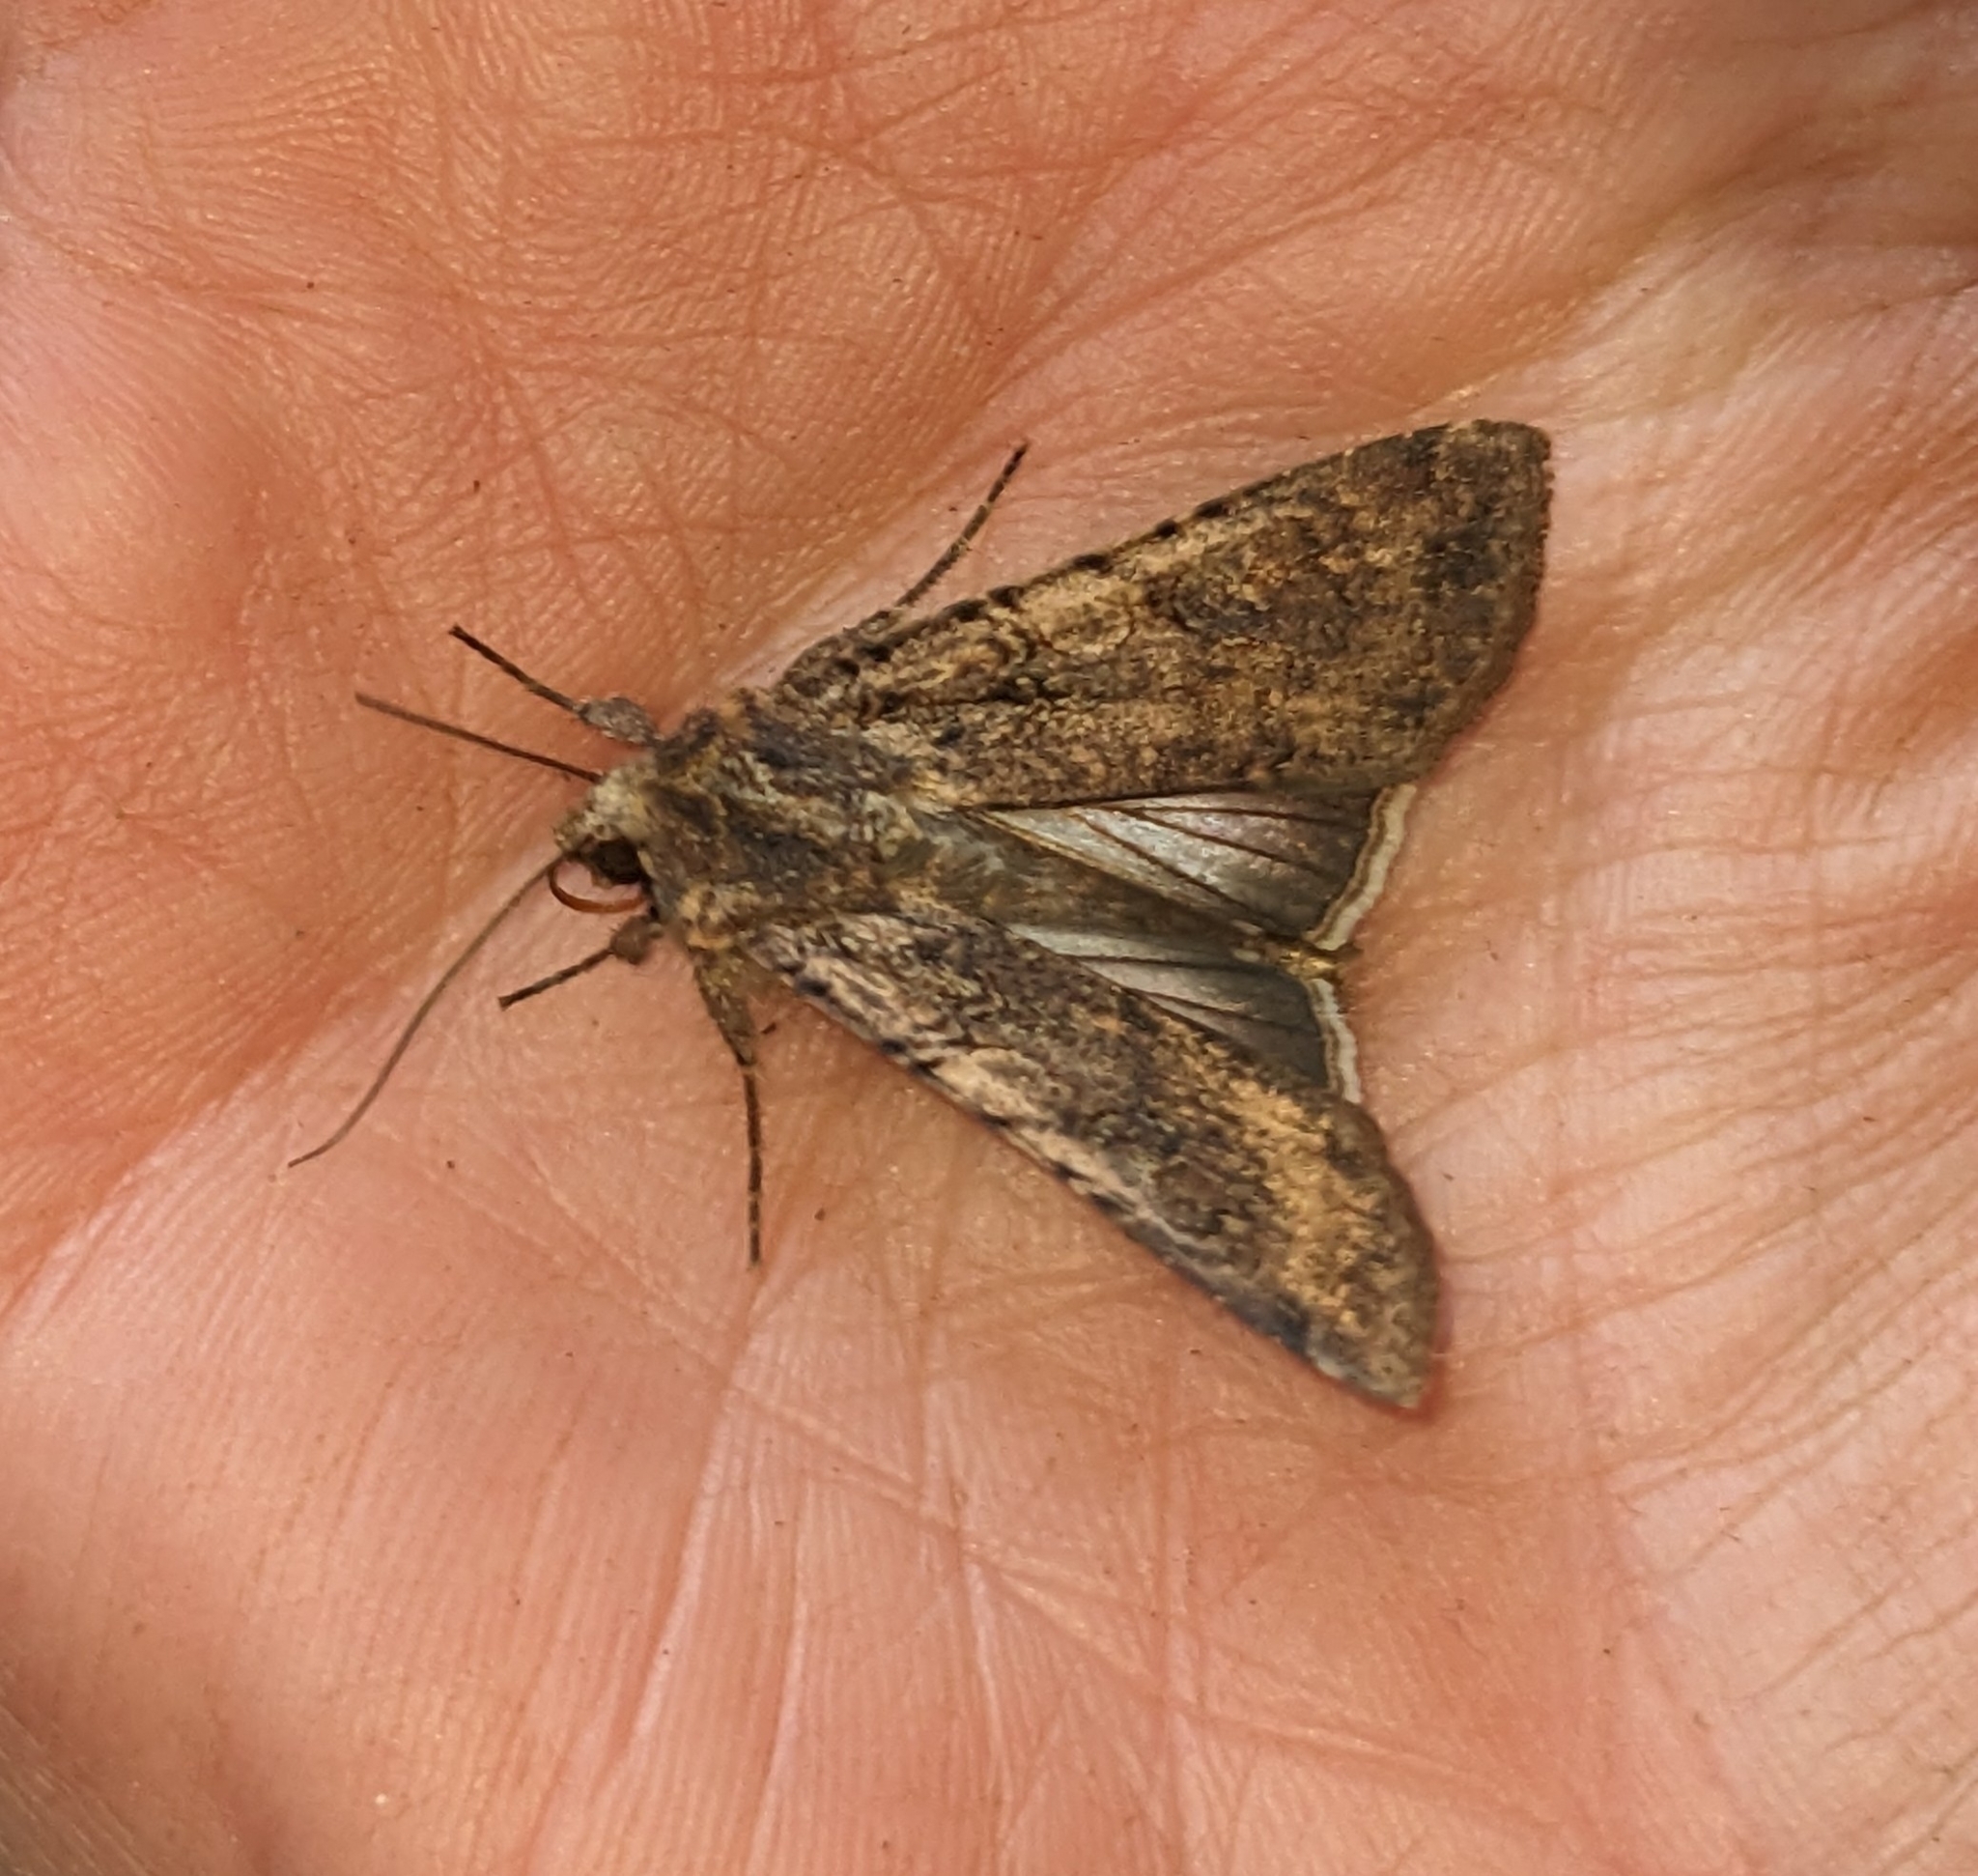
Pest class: cutworms